Cornell Central Campus

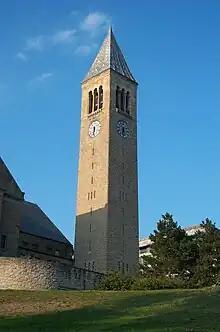
One of the most recognizable buildings on the Cornell University campus, Jennie McGraw Tower, at the top of Libe Slope on Cornell's main campus

Central Campus is the primary academic and administrative section of Cornell University's main campus in Ithaca, New York. It is bounded by Libe Slope to its west, Fall Creek to its north, and Cascadilla Creek to its south.